Pyriatyn National Nature Park

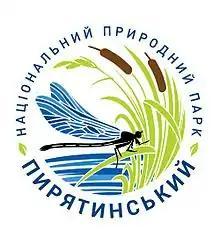
Park logo

The park is relatively new (founded in 2009), and basic tourist infrastructure has been put in place. Preliminary scientific inventories of plants and animals are underway, and the park sponsors educational programs for local schools. A number of ecological hiking trails have been developed for visitors.